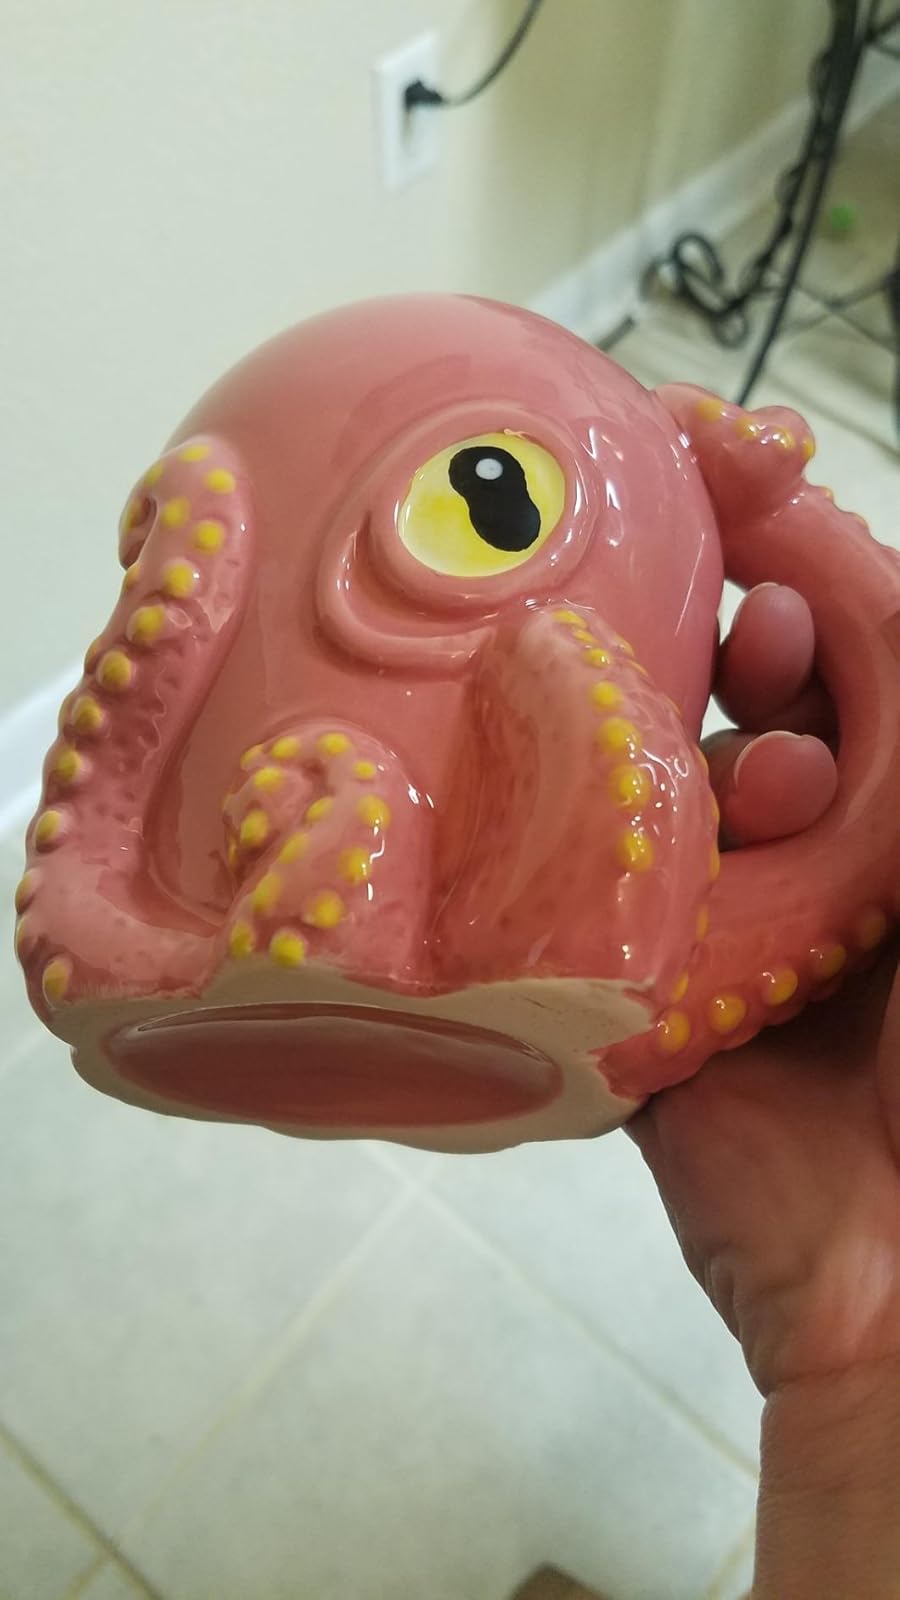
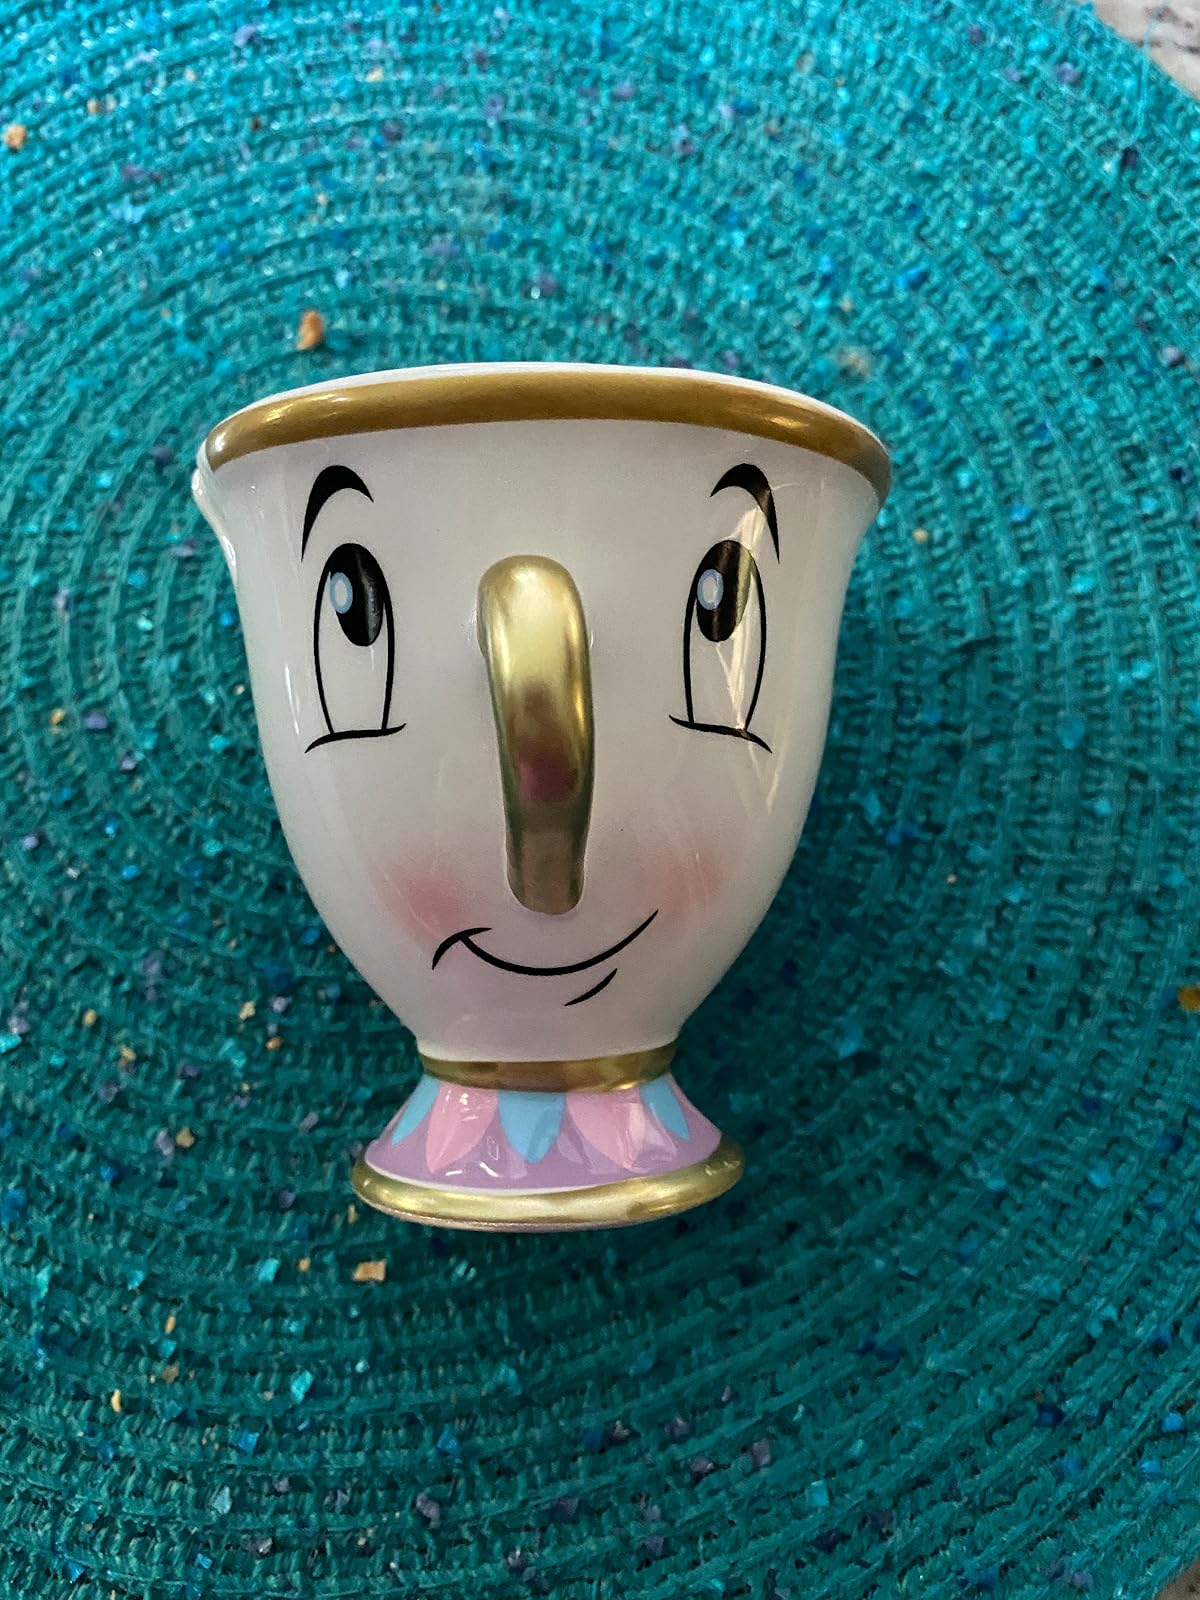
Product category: items_mug
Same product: no